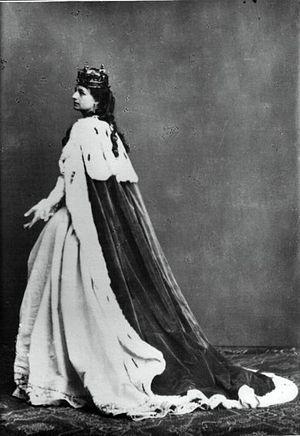
Le Théâtre Stary de Cracovie est une scène polonaise inaugurée en 1781. Il est le deuxième théâtre le plus ancien de Pologne après le Théâtre national de Varsovie fondé en 1765. En 1991, le Théâtre Stary obtient le statut du théâtre national et prend le nom de Helena Modrzejewska, en l'honneur de la plus célèbre actrice polonaise qui s'y produisait au XIXᵉ siècle.